Melvin White (murderer)

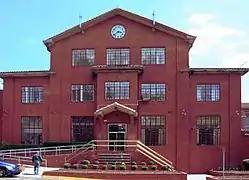
Huntsville Unit, where White was put to death

He was put to death at Huntsville Unit in Huntsville, Texas.